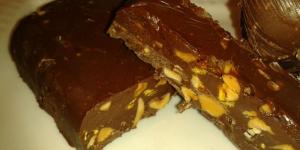
turron de chocolate y mani